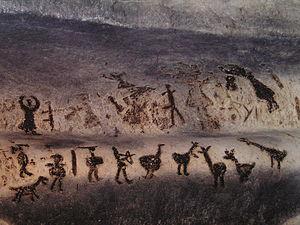
La Bulgarie, en forme longue la république de Bulgarie, est un pays d’Europe du Sud-Est situé dans les Balkans. Elle est bordée par la mer Noire à l'est, au sud par la Grèce et la Turquie, au nord par le Danube et la Roumanie, à l’ouest par la Serbie et la Macédoine du Nord. Sa capitale est Sofia.
Cet article recense les sites inscrits au patrimoine mondial en Bulgarie.
La grotte de Magoura est une grotte ornée de Bulgarie, dont les peintures pariétales sont datées du Mésolithique et du Néolithique.